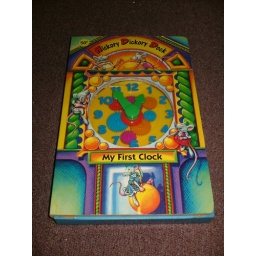
my first clock book, has small puncture in plastic face of clock but doesn't interfere with function